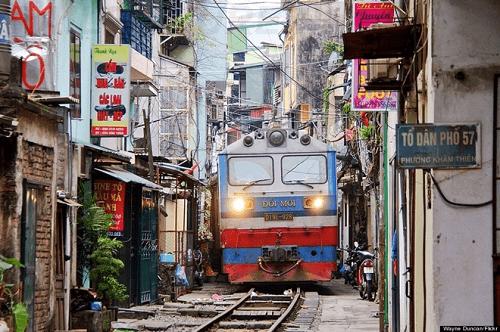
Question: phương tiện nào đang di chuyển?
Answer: tàu hỏa